Maniac (1963 film)

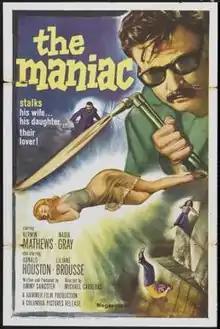
Theatrical release poster

Maniac (also known as The Maniac) is a 1963 British psychological thriller film directed by Michael Carreras and starring Kerwin Mathews, Nadia Gray and Donald Houston.